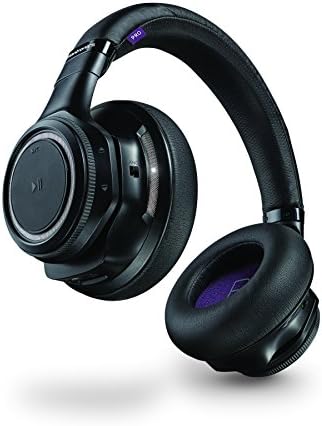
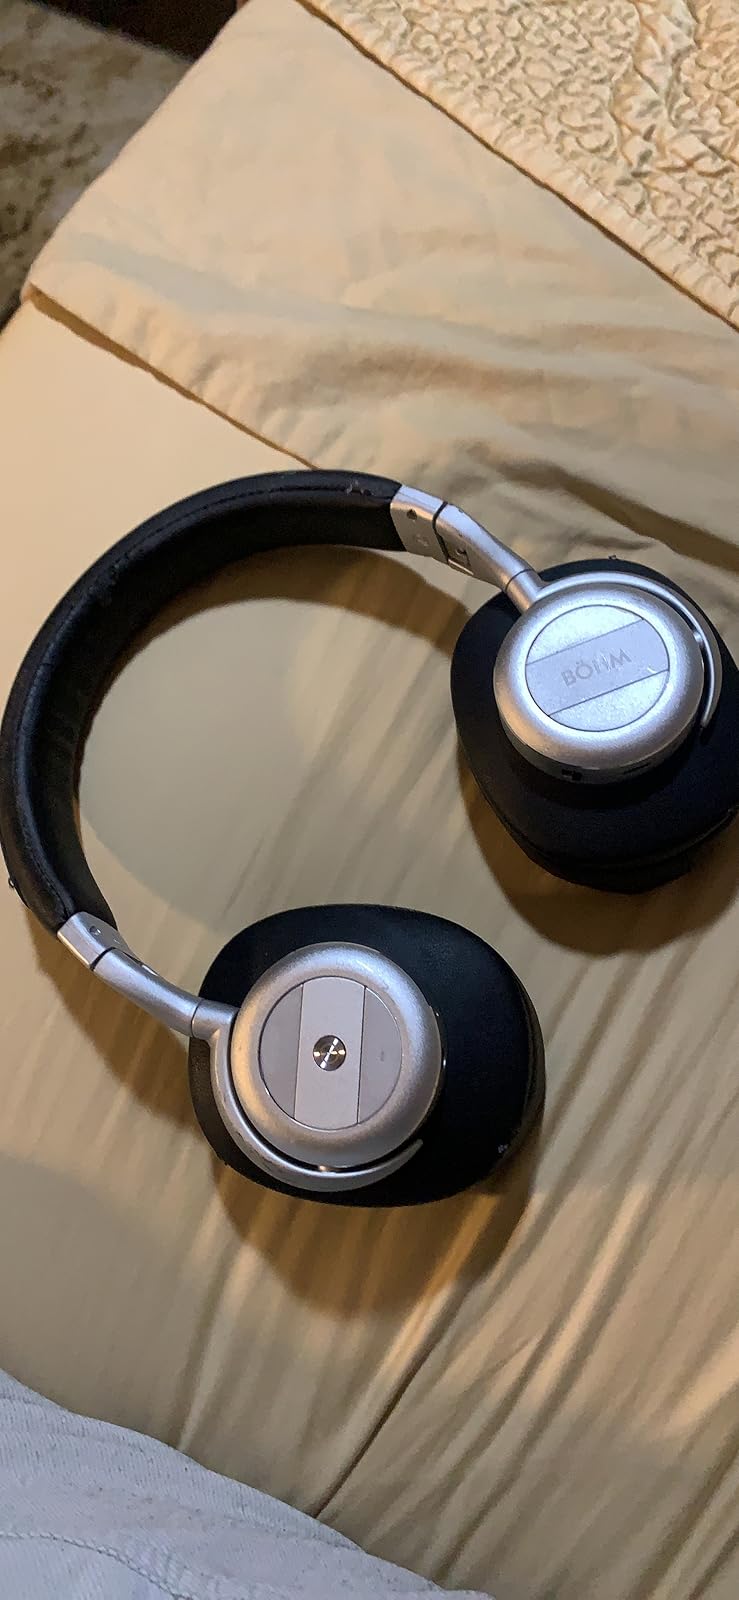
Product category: headphones
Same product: no